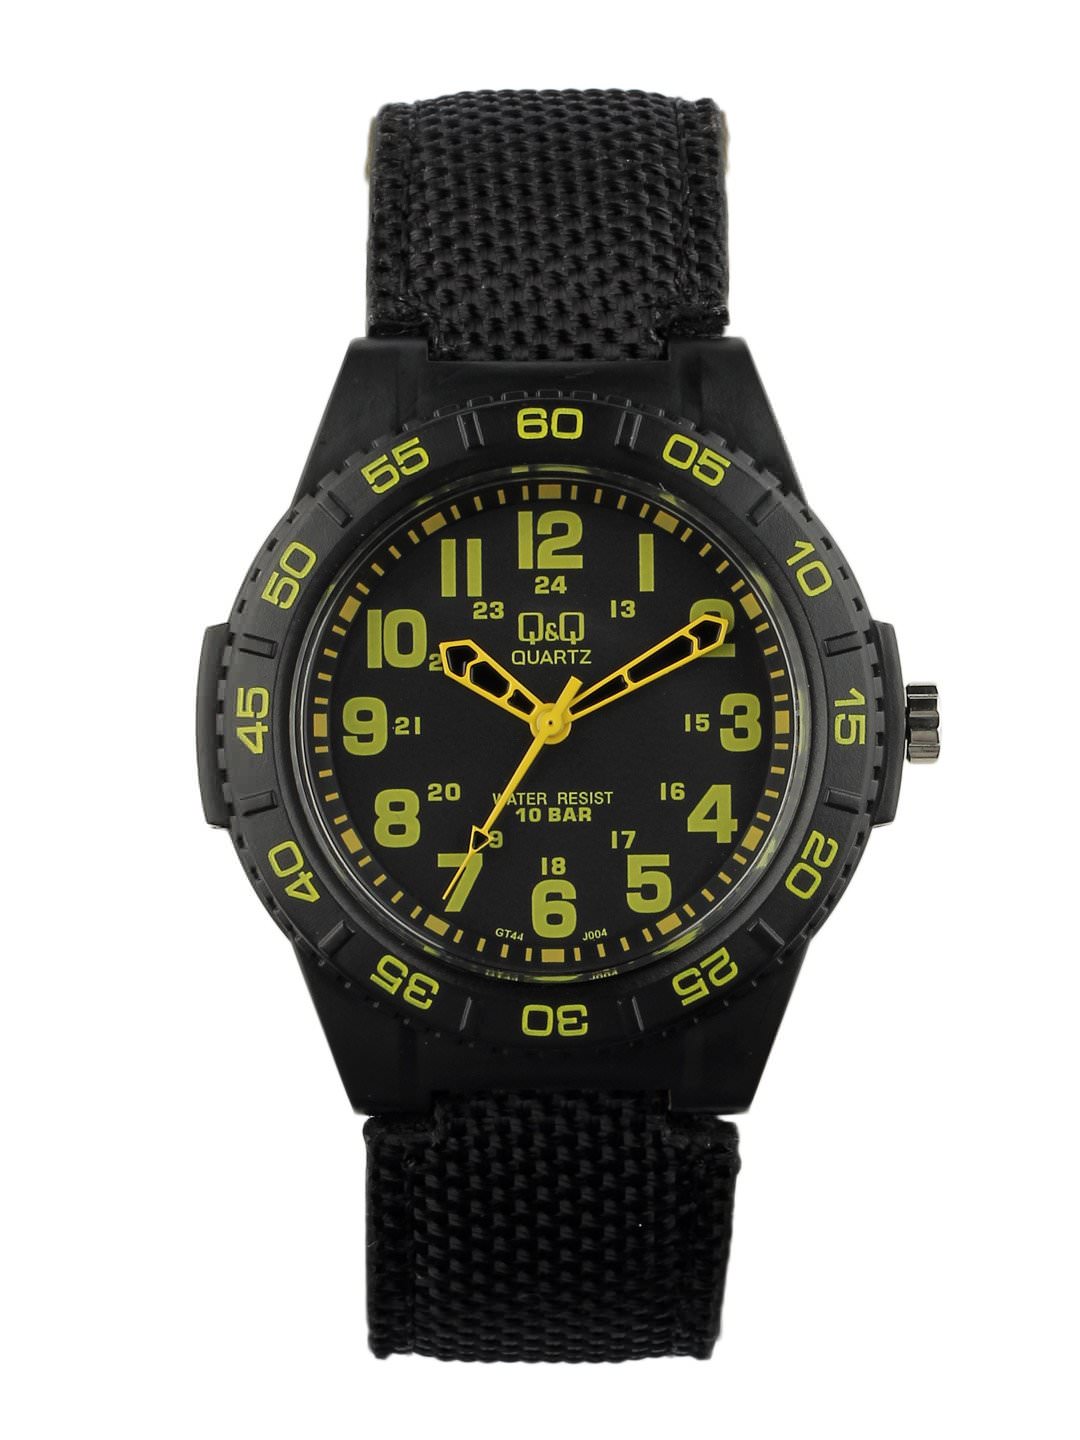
Q&Q Men Black Watch
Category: Accessories / Watches / Watches
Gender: Men
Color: Black
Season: Winter 2016
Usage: Casual